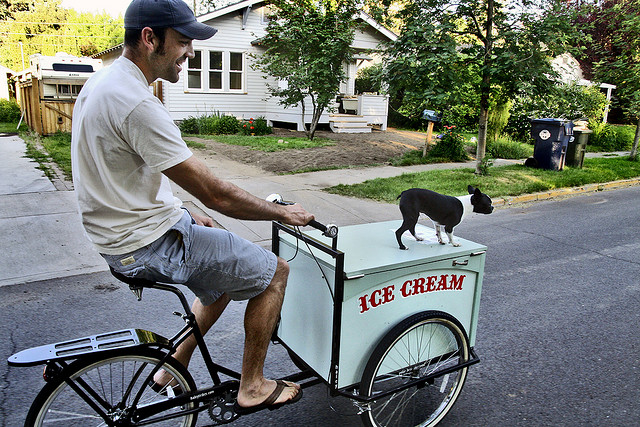
A man riding a bike with an ice cream truck and a dog on it's front.